Thom Hartmann

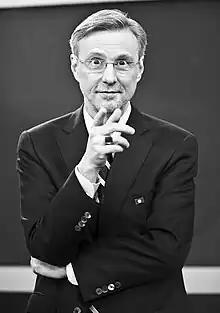
Hartmann on the set of his television program "The Big Picture"

Hartmann hosted a one-hour daily TV show at 7 pm. ET Monday to Friday, "The Big Picture with Thom Hartmann," which was editorially directed by his wife and was broadcast from the Washington, D.C., studios of the RT America news network. The show featured many conservative guests who routinely sparred with Hartmann. Hartmann co-produced the program with RT, who provided studio and carriage, while Hartmann retained full editorial control of his programming. The RT network aired the program via Dish Network, DirecTV, and on selected local-origination and public-access television cable TV channels globally. After hosting the program for seven years, Hartmann announced his departure as host on September 29, 2017.